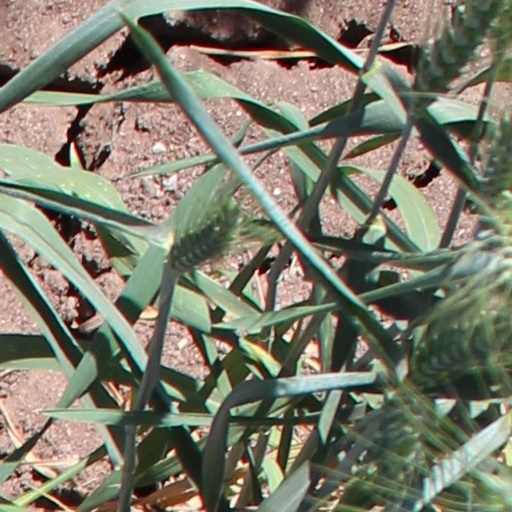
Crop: wheat